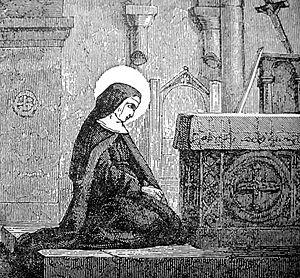
Etheldrède d'Ely ou Ethelrede, Æthelthryth, Etheldreda, Ediltrudis, appelée aussi Awdrey ou Audrey, est une sainte chrétienne anglo-saxonne très populaire, fêtée le 23 juin.